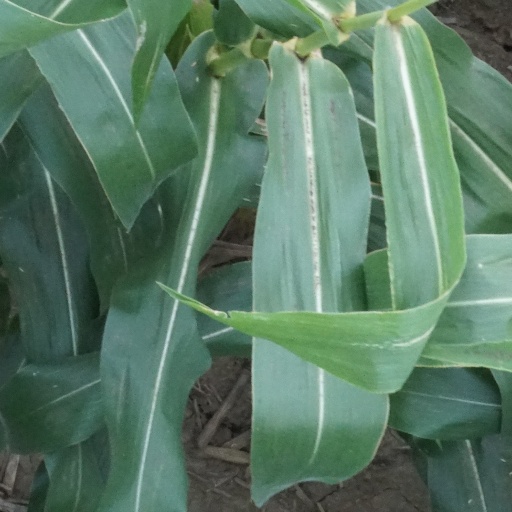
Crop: maize; corn